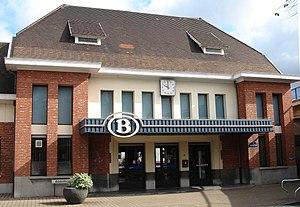
La gare d'Izegem est une gare ferroviaire belge de la ligne 66, de Bruges à Courtrai, située à proximité du centre de la ville d'Izegem dans la province de Flandre-Occidentale en Région flamande.
Cette page regroupe l'ensemble des monuments classés de la ville d'Izegem.